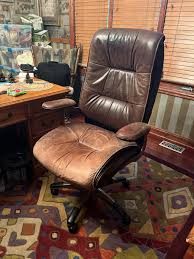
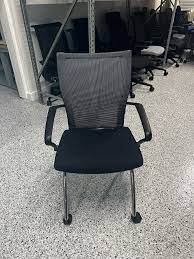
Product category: items_chair
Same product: no